Vinicius de Moraes

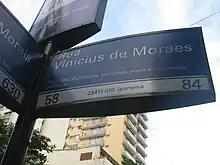
Vinícius de Moraes street in Rio.

Moraes was a chain smoker and alcoholic who said, "O uísque é o melhor amigo do homem—é o cão engarrafado" ("Whiskey is man's best friend, it's the dog in a bottle"), After a long period of poor health, which included several visits to rehabilitation clinics, he died at his home in Rio de Janeiro on 9 July 1980, at the age of 66, in the company of his ninth wife, Gilda de Queirós Mattoso, and the faithful Toquinho. He is buried in Rio de Janeiro's Cemitério São João Batista.